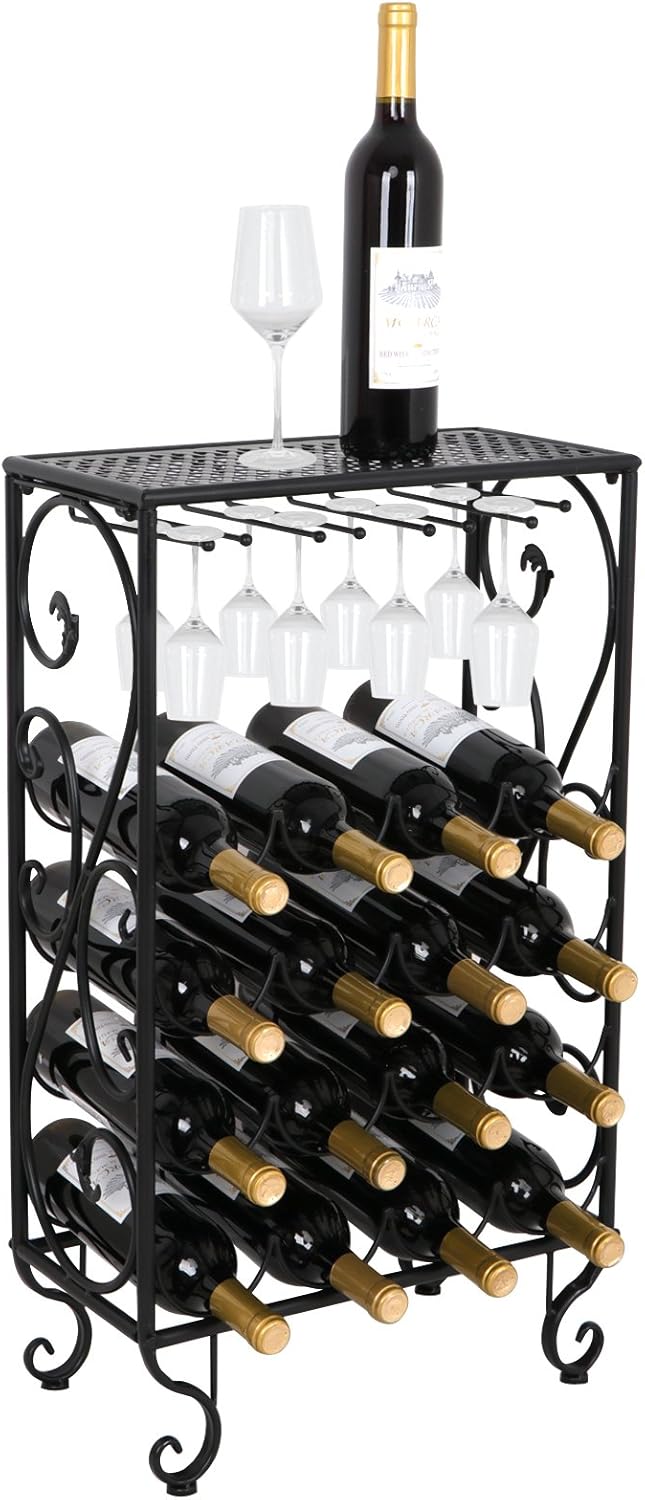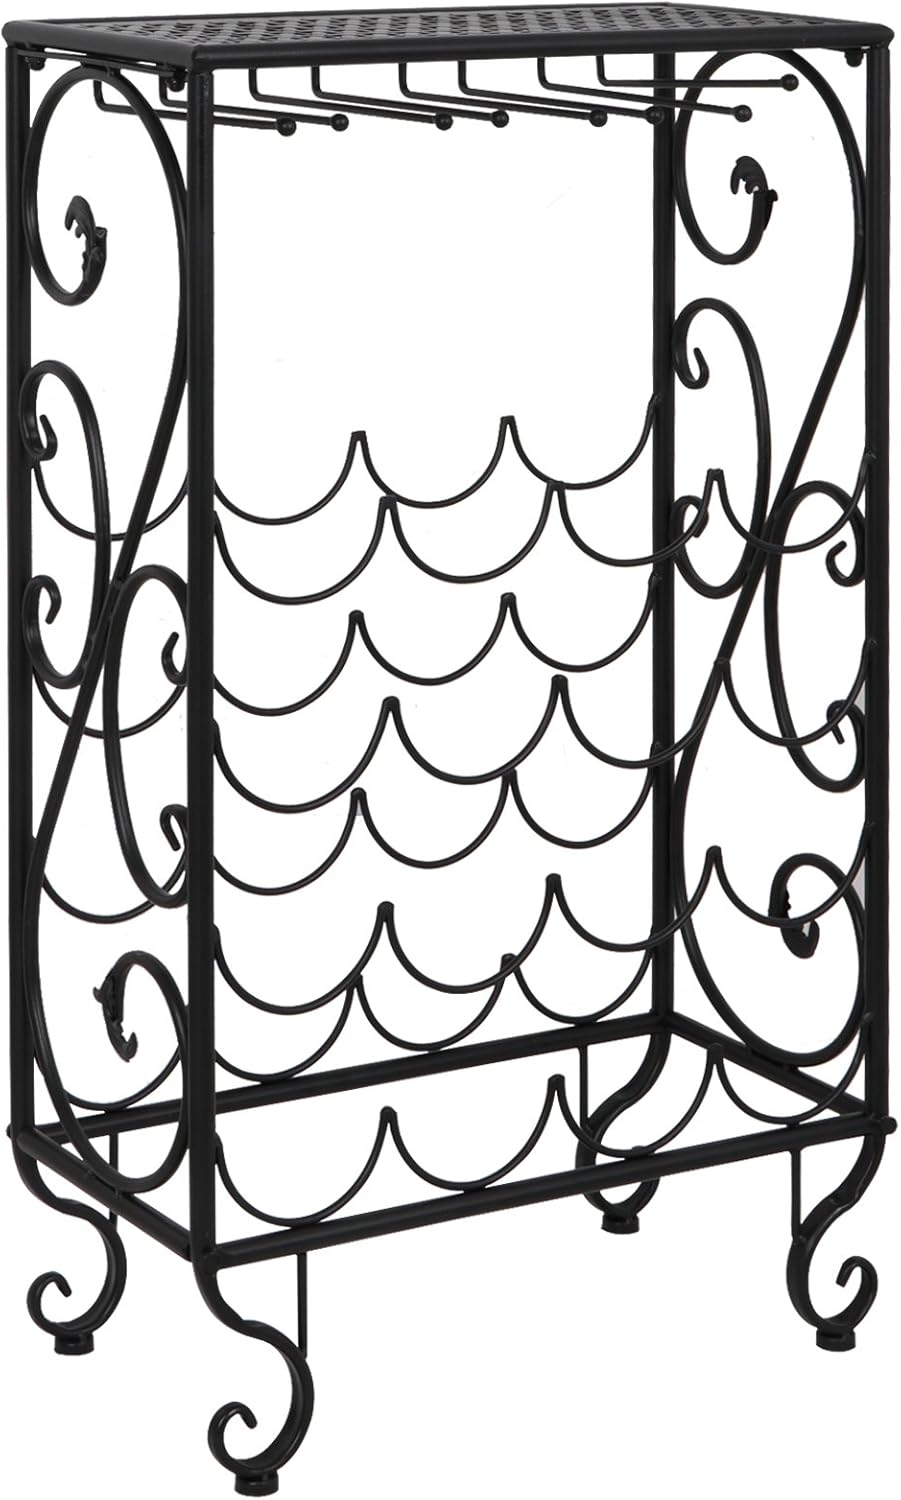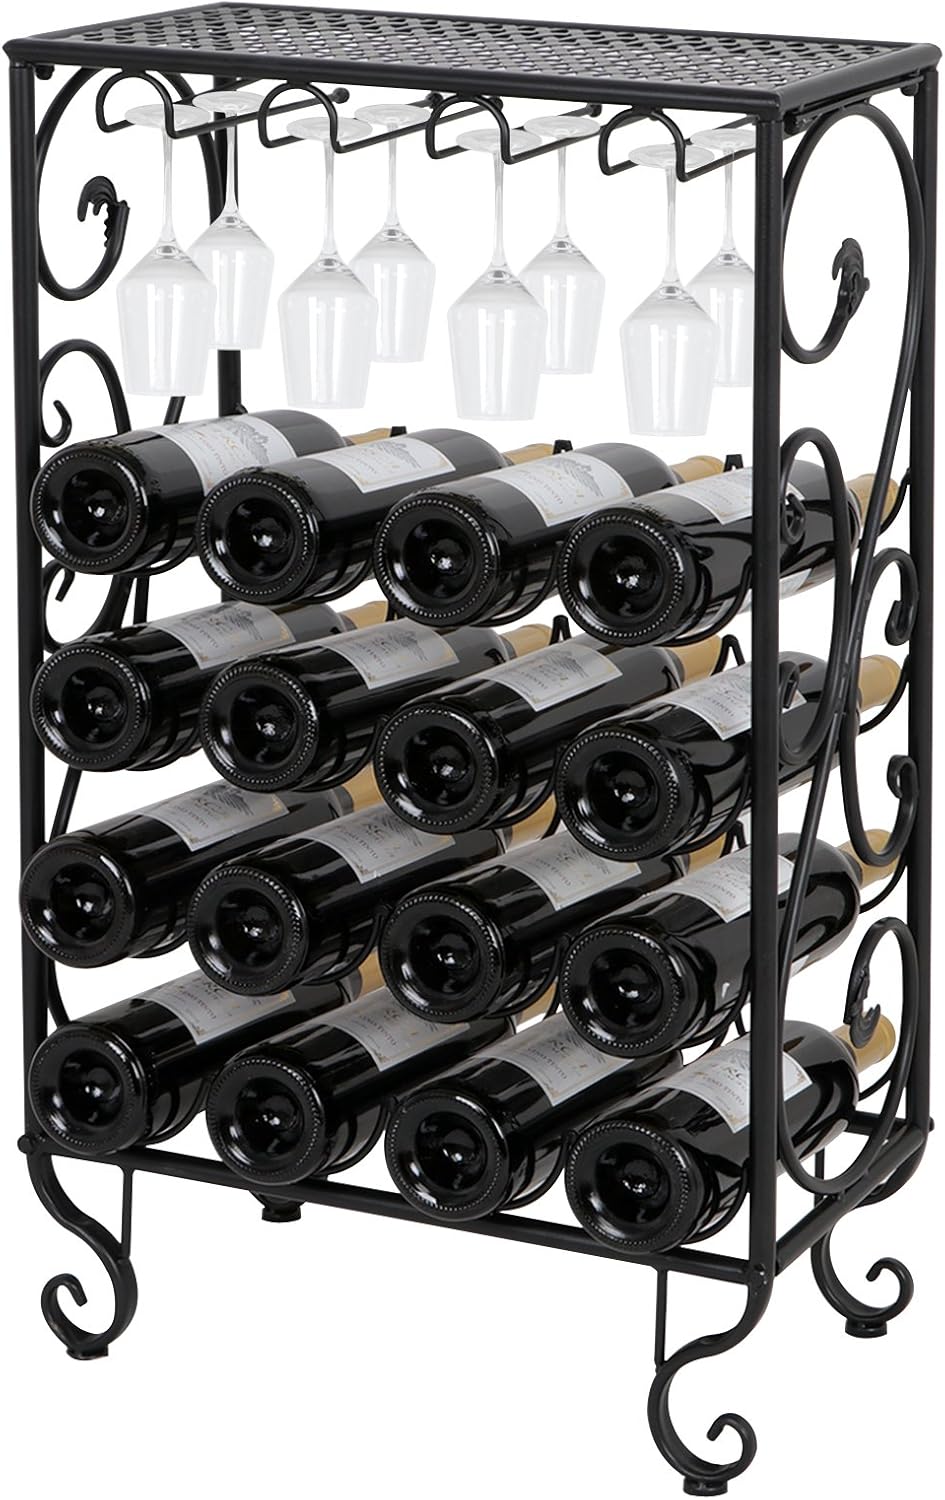
ZENY 16 Bottle Wine Storage Rack,Wine Bottle Holder Origanizer Display Rack Free Standing w/Glass Holder and Counter Top,Steel
Category: Amazon Home
Features:- Spacious storage, this rack accommodates 16 standard 750-milliliter bottles of your favorite red, white, and blush wines.- Holds wine bottles in proper horizontal alignment, helping prevent corks from drying out and potentially ruining valuable wines.- Ideal for use in your wine cellar or any room at home, and makes a perfect Christmas or housewarming gift.- Traditional wine rack with a timeless black finish that can hold up to 16 bottles of wine and 8 stem wine glasses.- Durable metal wine organizer features a flat top surface for placing other items and 4 feet with plastic inserts to mitigate surface scratches.- Clever rack design retains wine bottles and glasses in such a way that prevents them for sliding out unexpectedly.- Easy assembly (no tools required), folds flat when not in use.- Approximate Dimensions: 16.75" L X 8.25" W X 29" H.Package included:1 x 16 Bottles Wine Rack1 x Manual
Features: DURABLE CONSTRUCTION --- ZENY wine rack is made from sturdy steel with a durable rust-resistant black finish.Easily wipes clean with a damp cloth | ELEGANT STYLE --- Chic design,show clear lines and delicate in texture.This multi-use rack is great for storing wine bottles, soda, seltzer, and pop bottles, fitness drinks, reusable water bottles and more | 16 BOTTLES STORAGE --- ZENY wine rack holds up to 16 wine bottles and 4 slots for wine glasses | SAFE FEET --- The bottom of this elegant cellar wine rack has 4 feet, each fitted with a plastic insert that protects your flooring or countertop from scratches. | DIMENSIONS --- 16.7''L X 8.3''W X 29.1'' H,weight:10LBS